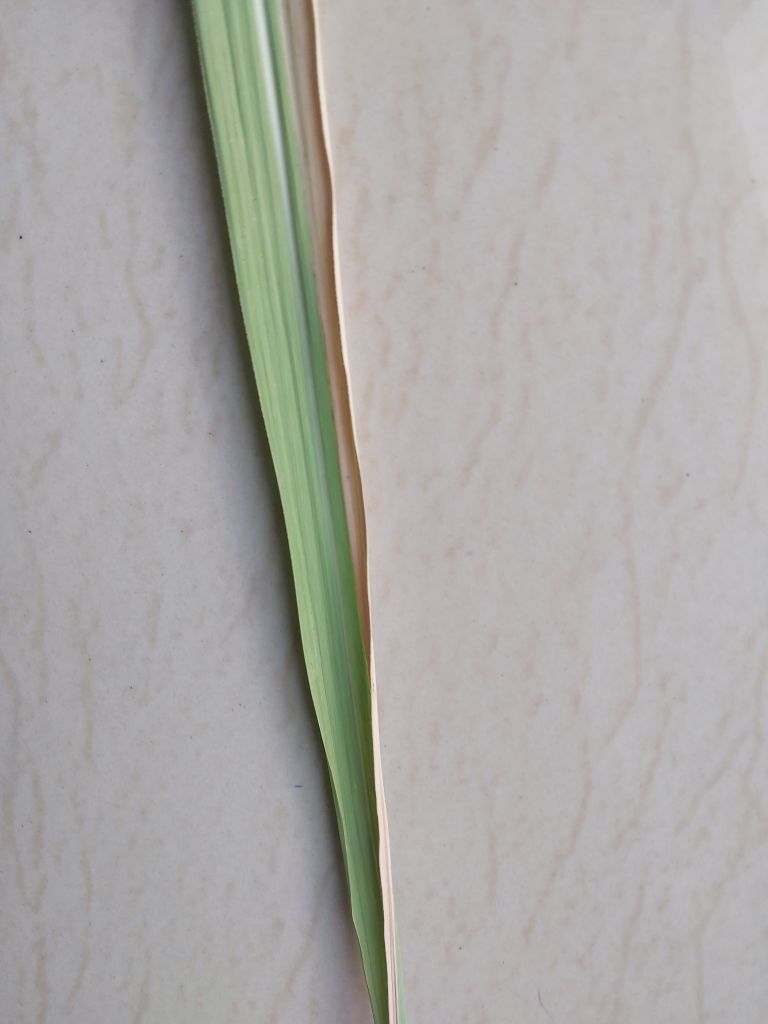
Label: BrownRust